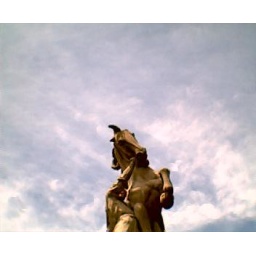
horse wrangler in the sky